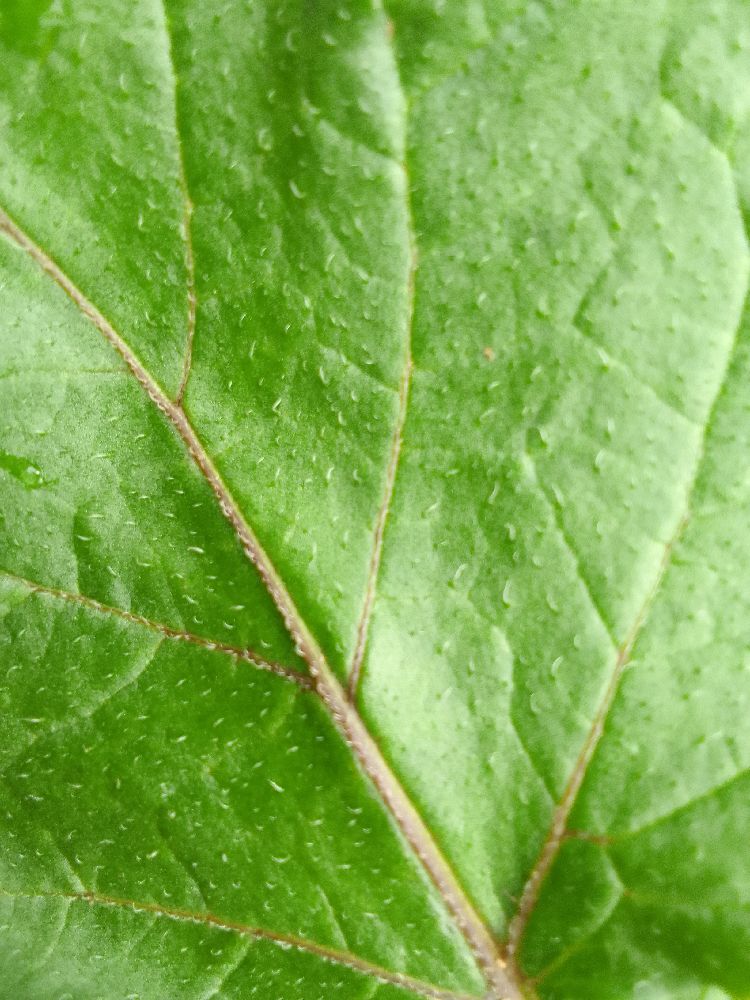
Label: Healthy